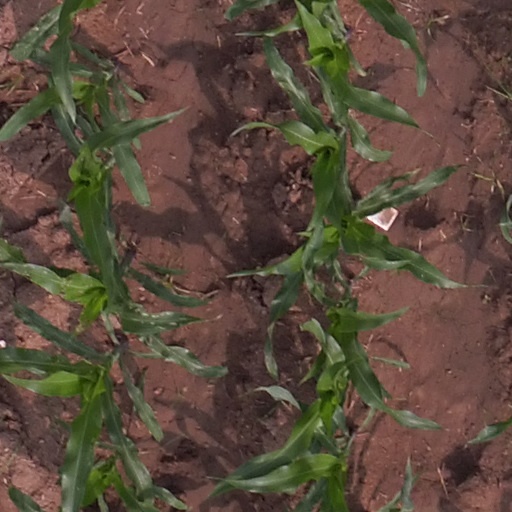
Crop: maize; corn